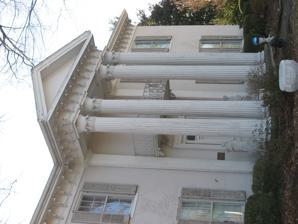
Building: L.B. Overby House
Country: United States of America
Year built: 1857
Historic house in Kentucky, United States United States historic place L. B. Overby House U.S. National Register of Historic Places Show map of Kentucky Show map of the United States Location 317 S. Jefferson St., Princeton, Kentucky Coordinates 37°06′19″N 87°53′02″W / 37.10528°N 87.88389°W / 37.10528; -87.88389 Area 1.1 acres (0.45 ha) Built 1857 Architectural style Greek Revival NRHP reference No. 90000476 Added to NRHP March 22, 1990 The L.B. Overby House , located at 317 S. Jefferson St. in Princeton, Kentucky , was built in 1857.  It was listed on the National Register of Historic Places in 1990. The listing included three contributing buildings and a contributing site . References